Phoenix Nights

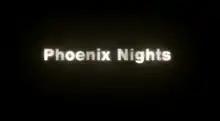
Opening title

Peter Kay's Phoenix Nights, sometimes shortened to "Phoenix Nights", is a British sitcom about The Phoenix Club, a working men's club in the northern English town of Bolton, Greater Manchester. The show is a spin-off from the "In the Club" episode of the spoof documentary series "That Peter Kay Thing", and in turn was followed by the spin-off "Max and Paddy's Road to Nowhere". It was produced by Goodnight Vienna Productions and Ovation Entertainments, and broadcast on Channel 4 in the UK.